FN F2000

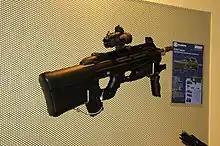
F2000 Tactical

The F2000 Tactical railed variant is similar to the standard model, but it lacks the optical sight, and comes instead with an extended top receiver MIL-STD-1913 rail with flip-up iron sights allowing for picatinny rail accessories to be fitted.